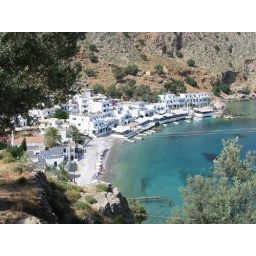
Finally arriving in Loutro, a little touristical village without any roads and cars